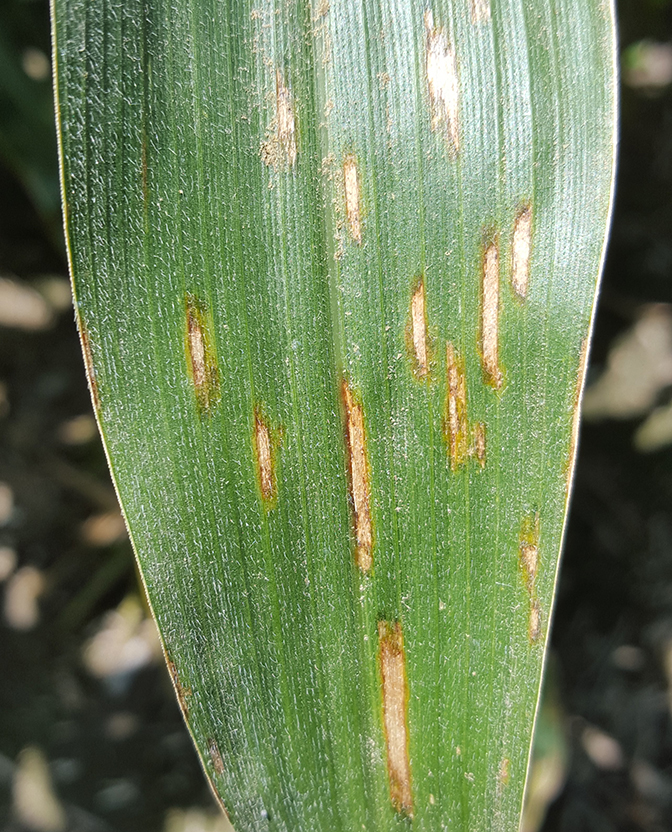
Labels: Corn Gray leaf spot